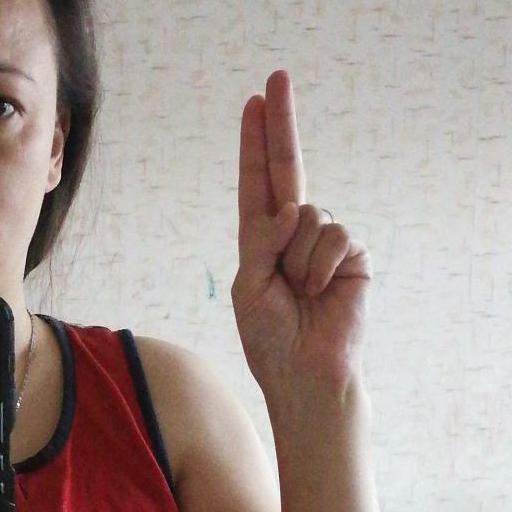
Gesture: two_up